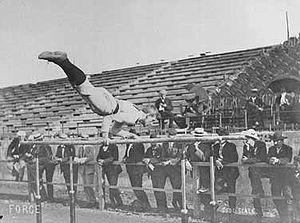
Les Jeux olympiques de 1904, également nommés Jeux de la IIIᵉ Olympiade, sont organisés en 1904, à Saint-Louis aux États-Unis. Ce sont les troisièmes Jeux olympiques de l'ère moderne organisés par le Comité international olympique. Ils se déroulent du 1ᵉʳ juillet au 23 novembre 1904, cent quarante-cinq jours de compétition, soit quatre mois et vingt-deux jours, pendant lesquels 651 sportifs s'affrontent dans quinze disciplines pour un total de 280 médailles.